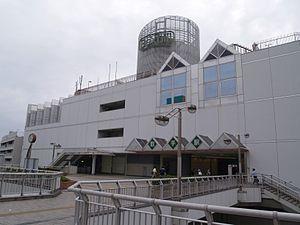
La gare de Toride est une gare ferroviaire japonaise située dans la ville de Toride dans la préfecture d'Ibaraki. Elle est gérée par la East Japan Railway Company et la Kantō Railway.